Andalusia

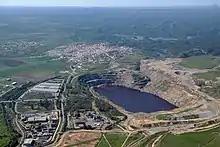
Aznalcóllar mine.

Fishing is a longstanding tradition on the Andalusian coasts. Fish and other seafood have long figured prominently in the local diet and in the local gastronomic culture: fried fish ("pescaito frito" in local dialect), white prawns, "almadraba" tuna, among others. The Andalusian fishing fleet is Spain's second largest, after Galicia, and Andalusia's 38 fishing ports are the most of any Spanish autonomous community. Commercial fishing produces only 0.5 percent of the product of the regional primary sector by value, but there are areas where it has far greater importance. In the province of Huelva it constitutes 20 percent of the primary sector, and locally in Punta Umbría 70 percent of the work force is involved in commercial fishing.